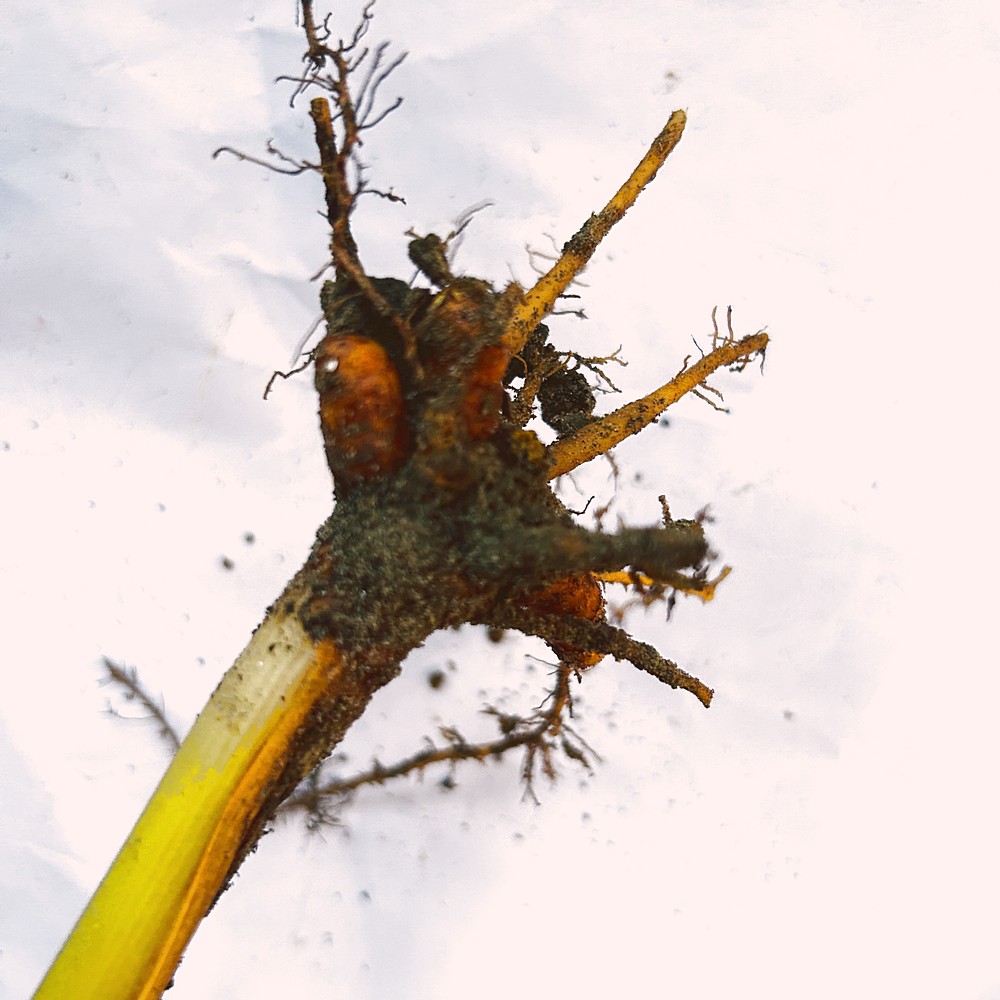
Label: Rhizome Disease Root